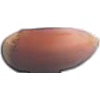
Label: hazelnut